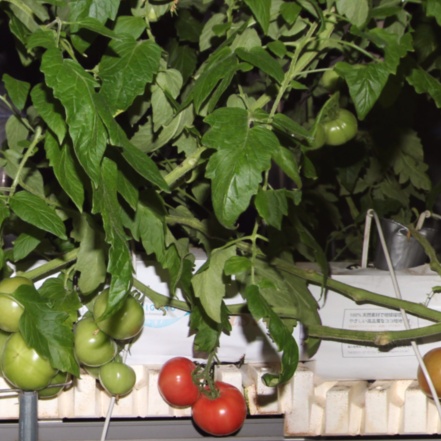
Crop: tomato